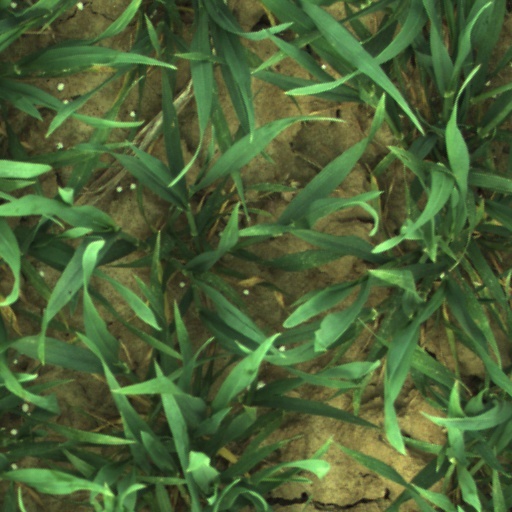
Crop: wheat